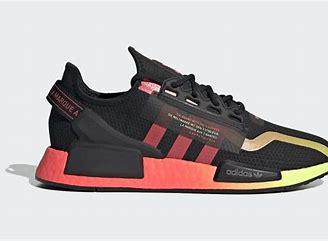
Brand: Adidas
Model: NMD R1 V2